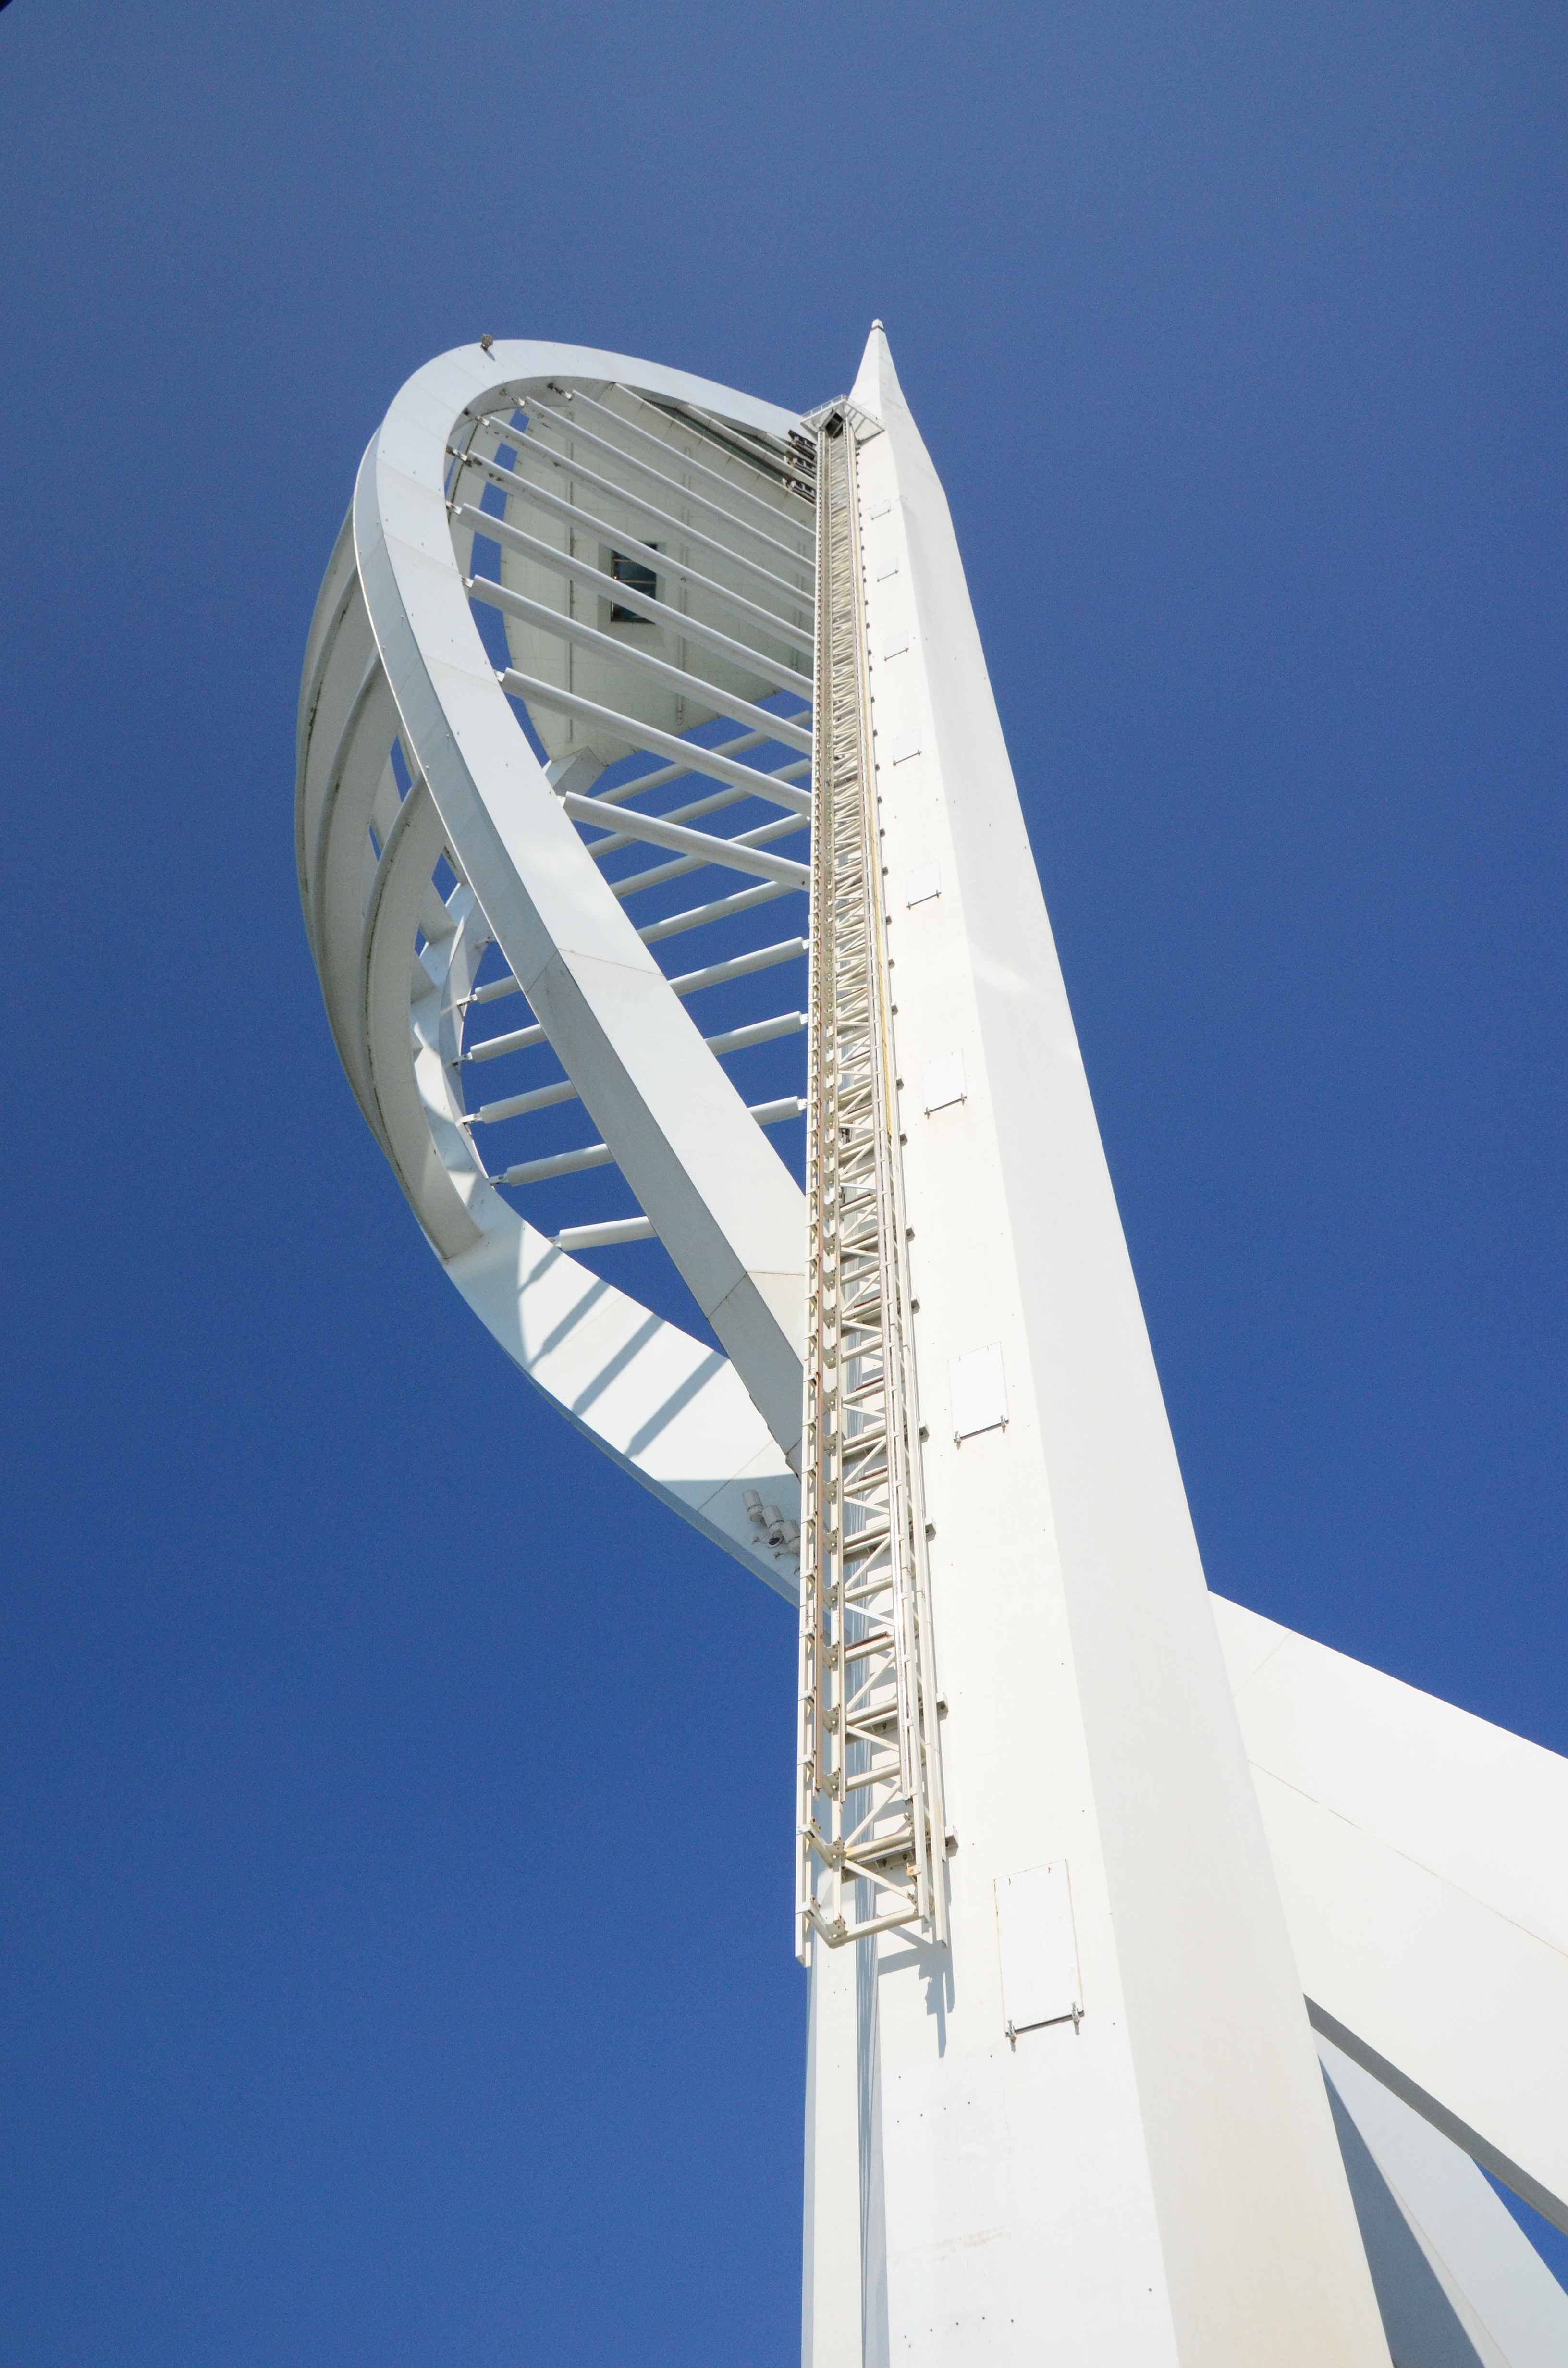
architecture, structure, skyscraper, tower, mast, landmark, blue, tower block, places of interest, portsmouth, observation tower, control tower, atmosphere of earth, spinaker